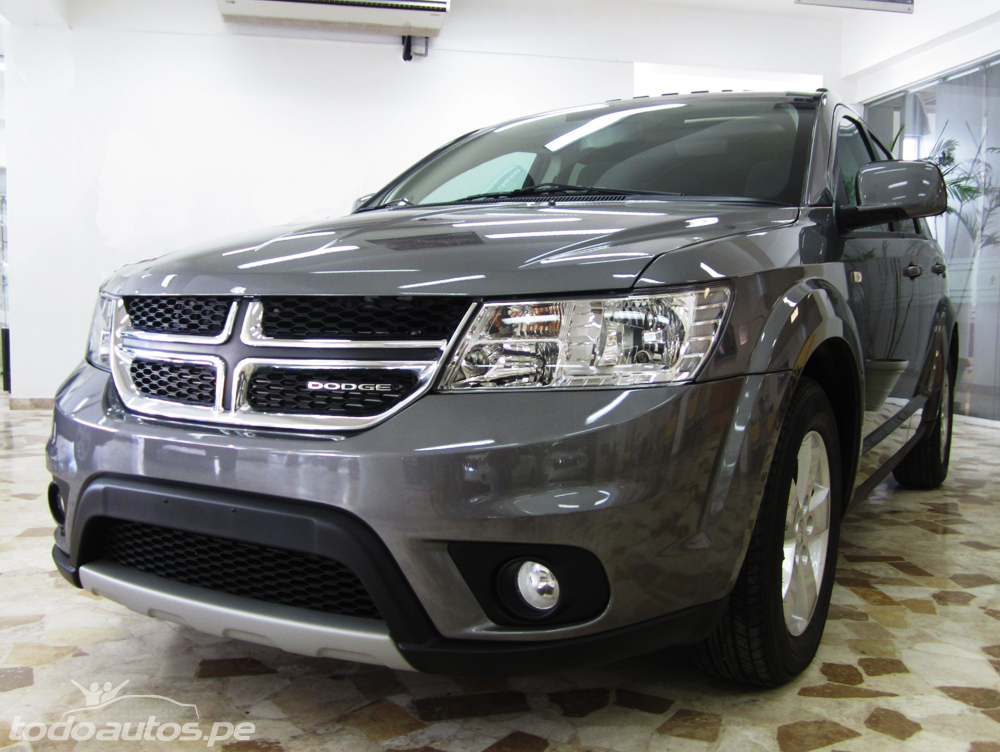
Car model: 2012 Dodge Journey SUV